Zanabazar junior

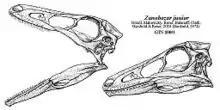
Reconstructed skull of IGM 100/1

The holotype was discovered in 1964 from the Bügiin Tsav locality of the Nemegt Formation and initially described by Rinchen Barsbold as a new species of "Saurornithoides" ("S. junior") in 1974. This specimen, IGM 100/1, includes a nearly complete skull and braincase, part of the pelvis, some tail vertebrae, and parts of the right hindlimb. In 2009 a review of the genus found that the support for "S. junior" in the same genus as "S. mongoliensis" was lacking. Mark Norell and colleagues re-classified the species in the new genus "Zanabazar", which they named in honor of Zanabazar, the first spiritual head (Bogd Gegen) of Tibetan Buddhism in Outer Mongolia.